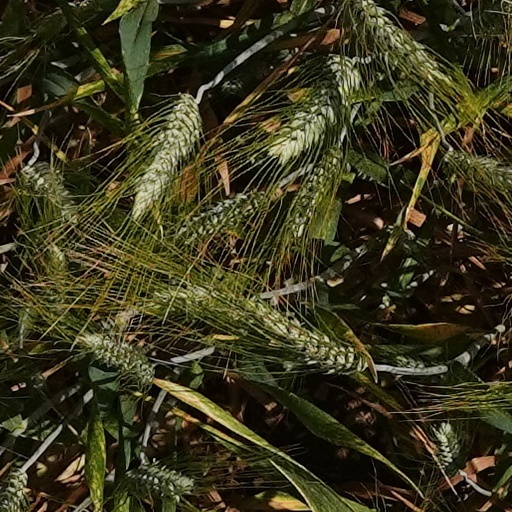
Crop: wheat